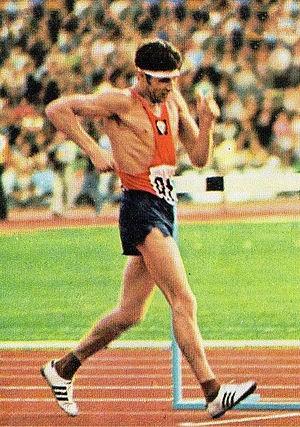
Veniamin Vassilievitch Soldatenko est un ancien athlète soviétique, spécialiste de la marche, surtout sur 50 km. Après la dissolution de l'Union soviétique, il choisit la nationalité kazakhe.